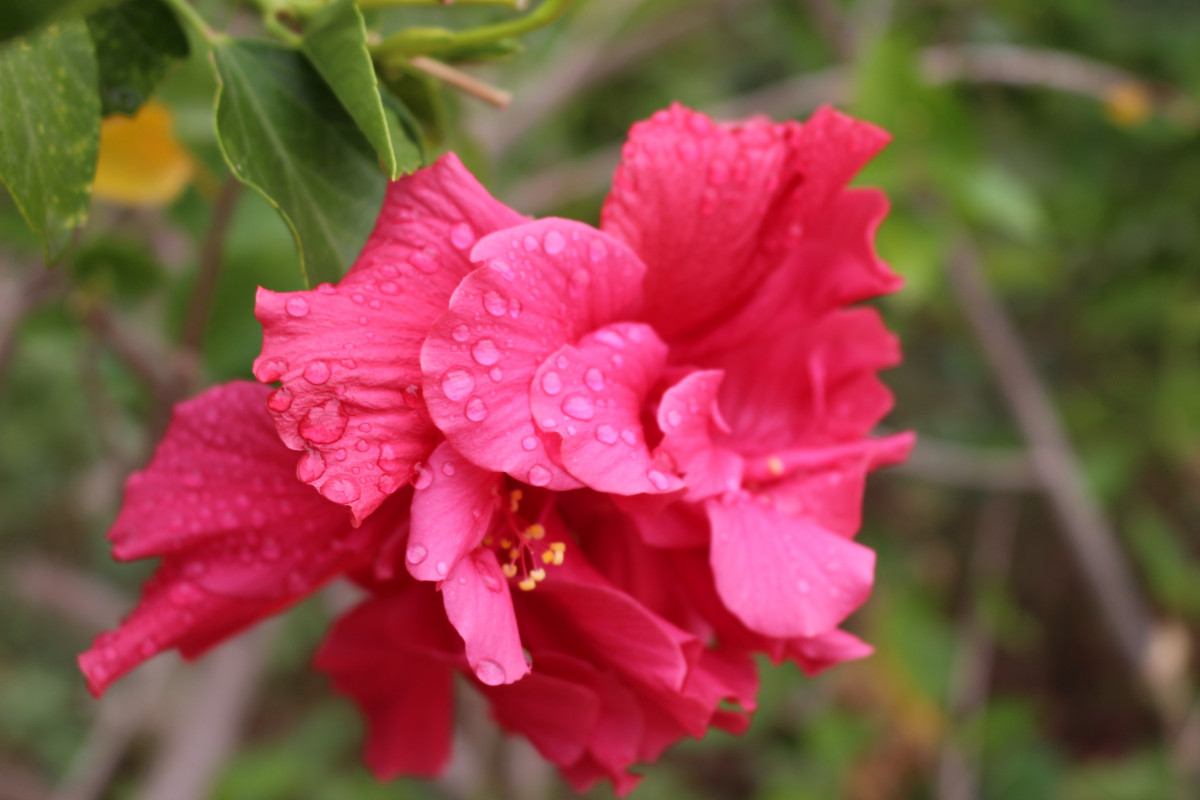
Tags: flower, petal, flora, shrub, flowering plant, chinese hibiscus